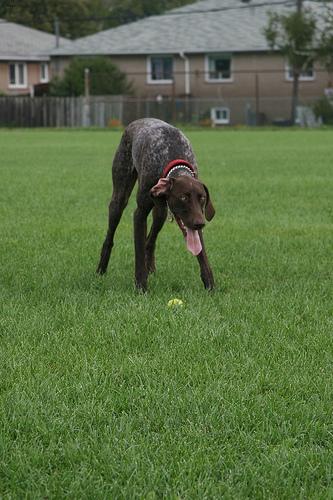
Breed: german shorthaired